Wendell L. Ledin Sr.

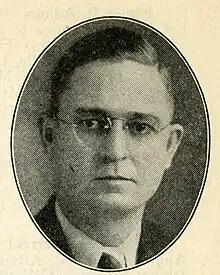
Senator Wendell L. Ledin, 1941-1942 Legislative Session, Minnesota Legislature

Wendell L. Ledin Sr. (April 25, 1897 – November 13, 1965) was an American businessman, politician, and a member of the Minnesota Senate. Ledin was born in Spring Lake, Isanti County, Minnesota.